De zaak Natalee Holloway

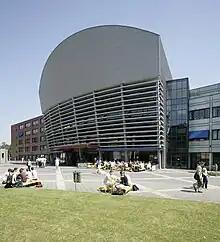
Van der Sloot began writing the book while attending Hogeschool van Arnhem en Nijmegen.

Van der Sloot began writing the book in 2005 with reporter Zvezdana Vukojevic while he was attending business classes at Hogeschool van Arnhem en Nijmegen in the Netherlands, following his release from jail in Aruba in September 2005. He had by then been arrested twice as a suspect related to the disappearance of American student Natalee Holloway.